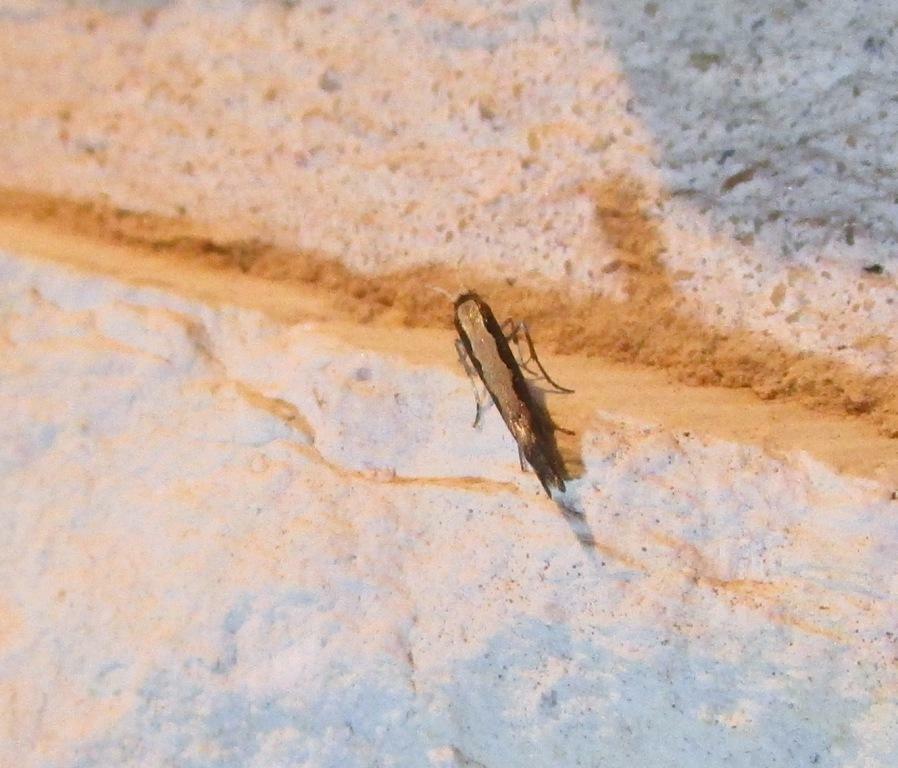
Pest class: diamondback_moth